La svergognata

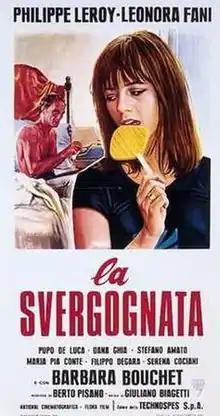

La svergognata ("The shameless woman"), is a 1974 Italian erotic drama film directed by Giuliano Biagetti. It marked the film debut of Leonora Fani.